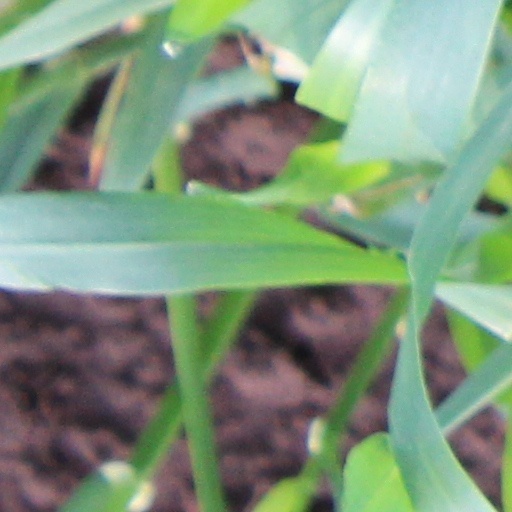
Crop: wheat